Nopalera metro station

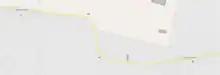

Between Nopalera and Zapotitlán metro stations, there are two sharp curves close to each other; the system marks them as Curves 11 and 12. Curve 11 has a radius of while Curve 12 has a radius of —both are the tightest of the overpass. According to the Metro union leader, the trains wear out the rails and wheels when there are sharp curves and cause them to clatter. This damage structures such as girders and columns. After the 2017 earthquake, a girder in the section was reinforced with a diagonally-reinforced beam because a seismic top on Column 41 was damaged during the incident. The line uses FE-10 steel-wheeled trains by Construcciones y Auxiliar de Ferrocarriles. They have a length of and a width of . According to the former director of the system, Joel Ortega, trains do not exit a curve when they are already on the next one, and the maximum speed for taking them was adjusted to for safe train travel but the speed wears and tears on the tracks and wheels. He also said that damage to the tracks had been reported since 2012 and that of track had been replaced within a month of its inauguration.